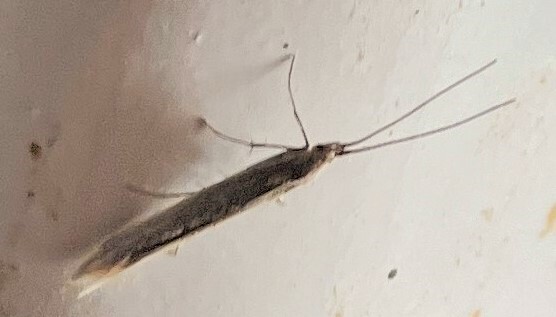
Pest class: diamondback_moth